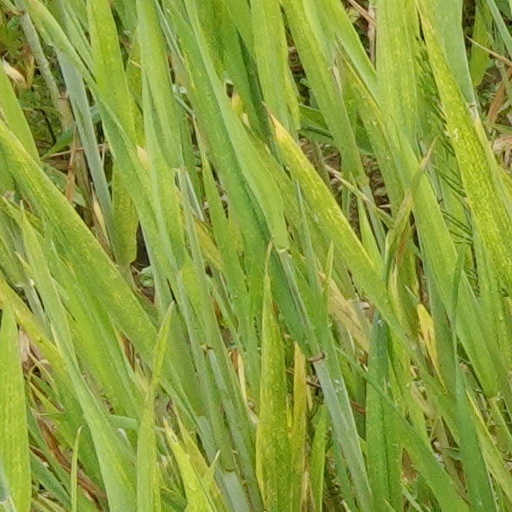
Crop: wheat